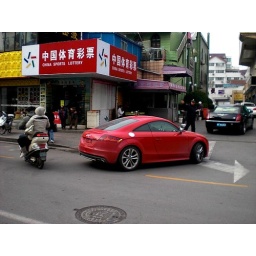
nice sight , downtown nantong , a brandnew Audi TT , in red , no plates ! ...